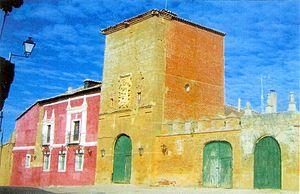
Valdunquillo est une commune de la province de Valladolid dans la communauté autonome de Castille-et-León en Espagne.